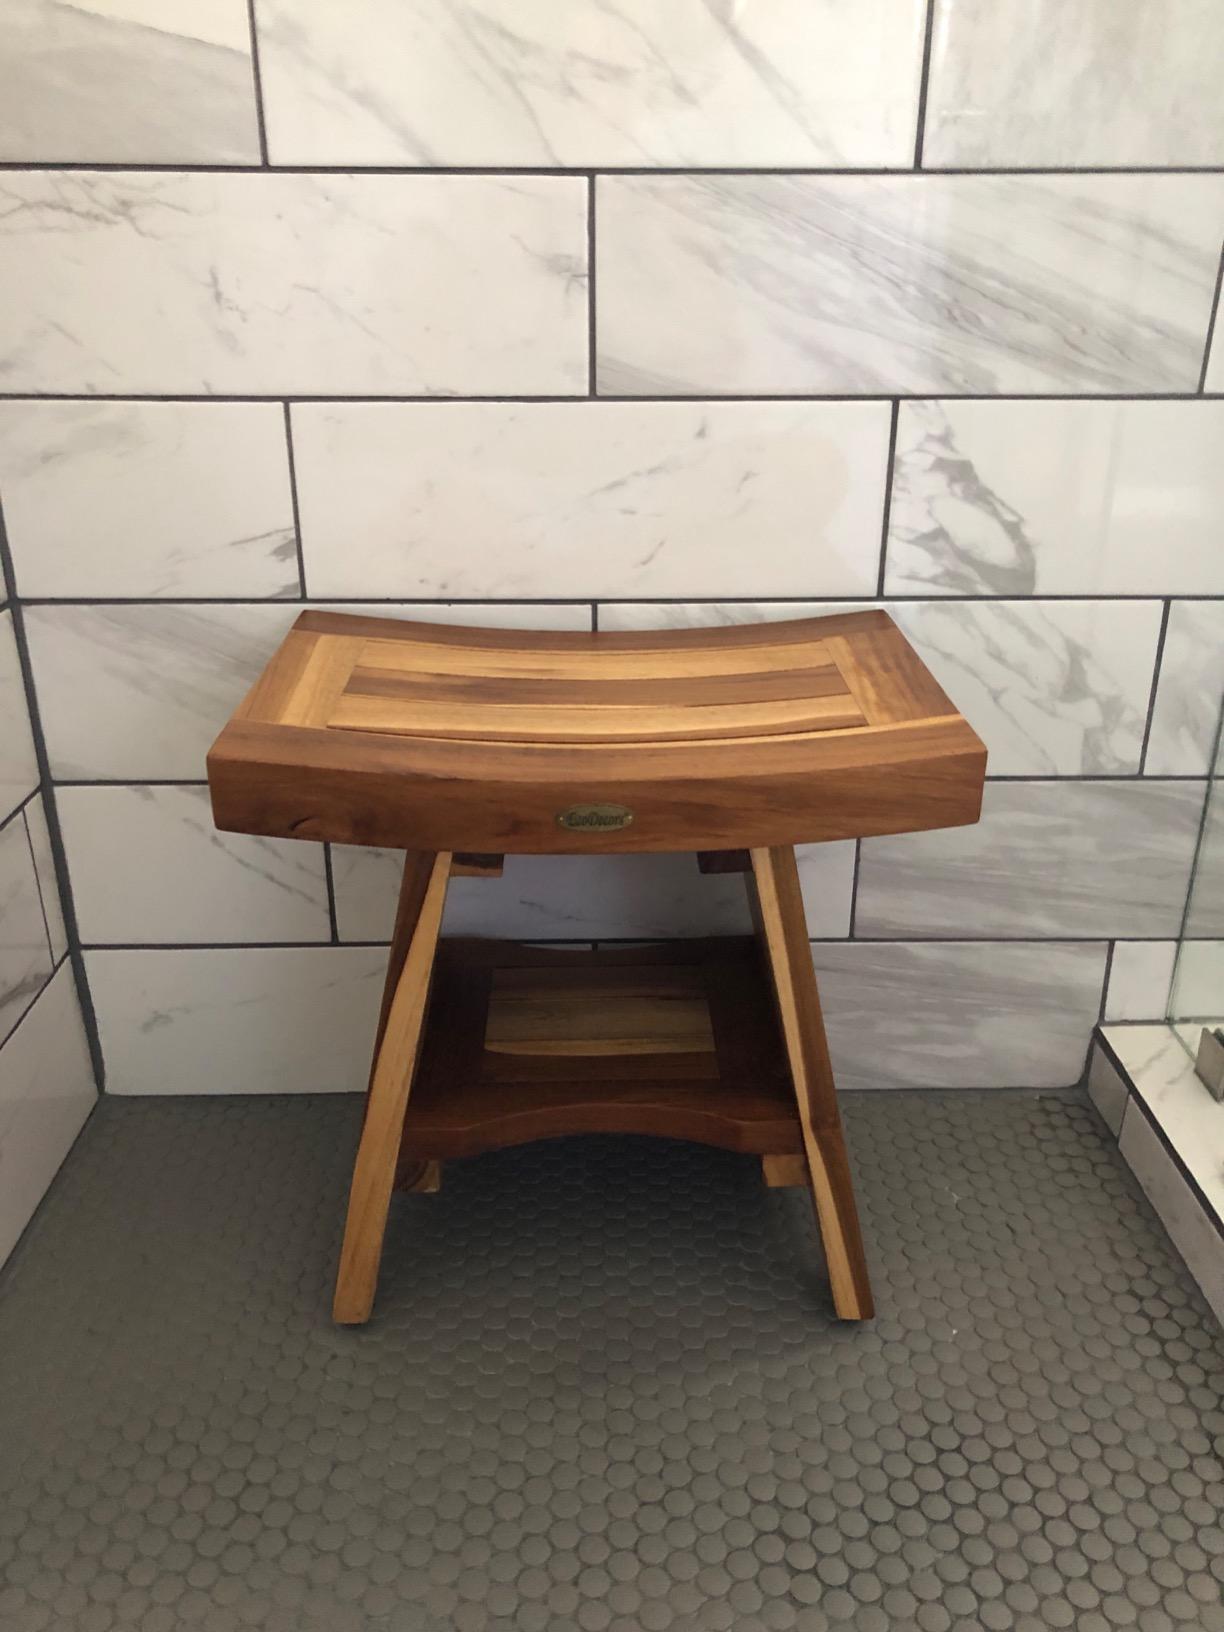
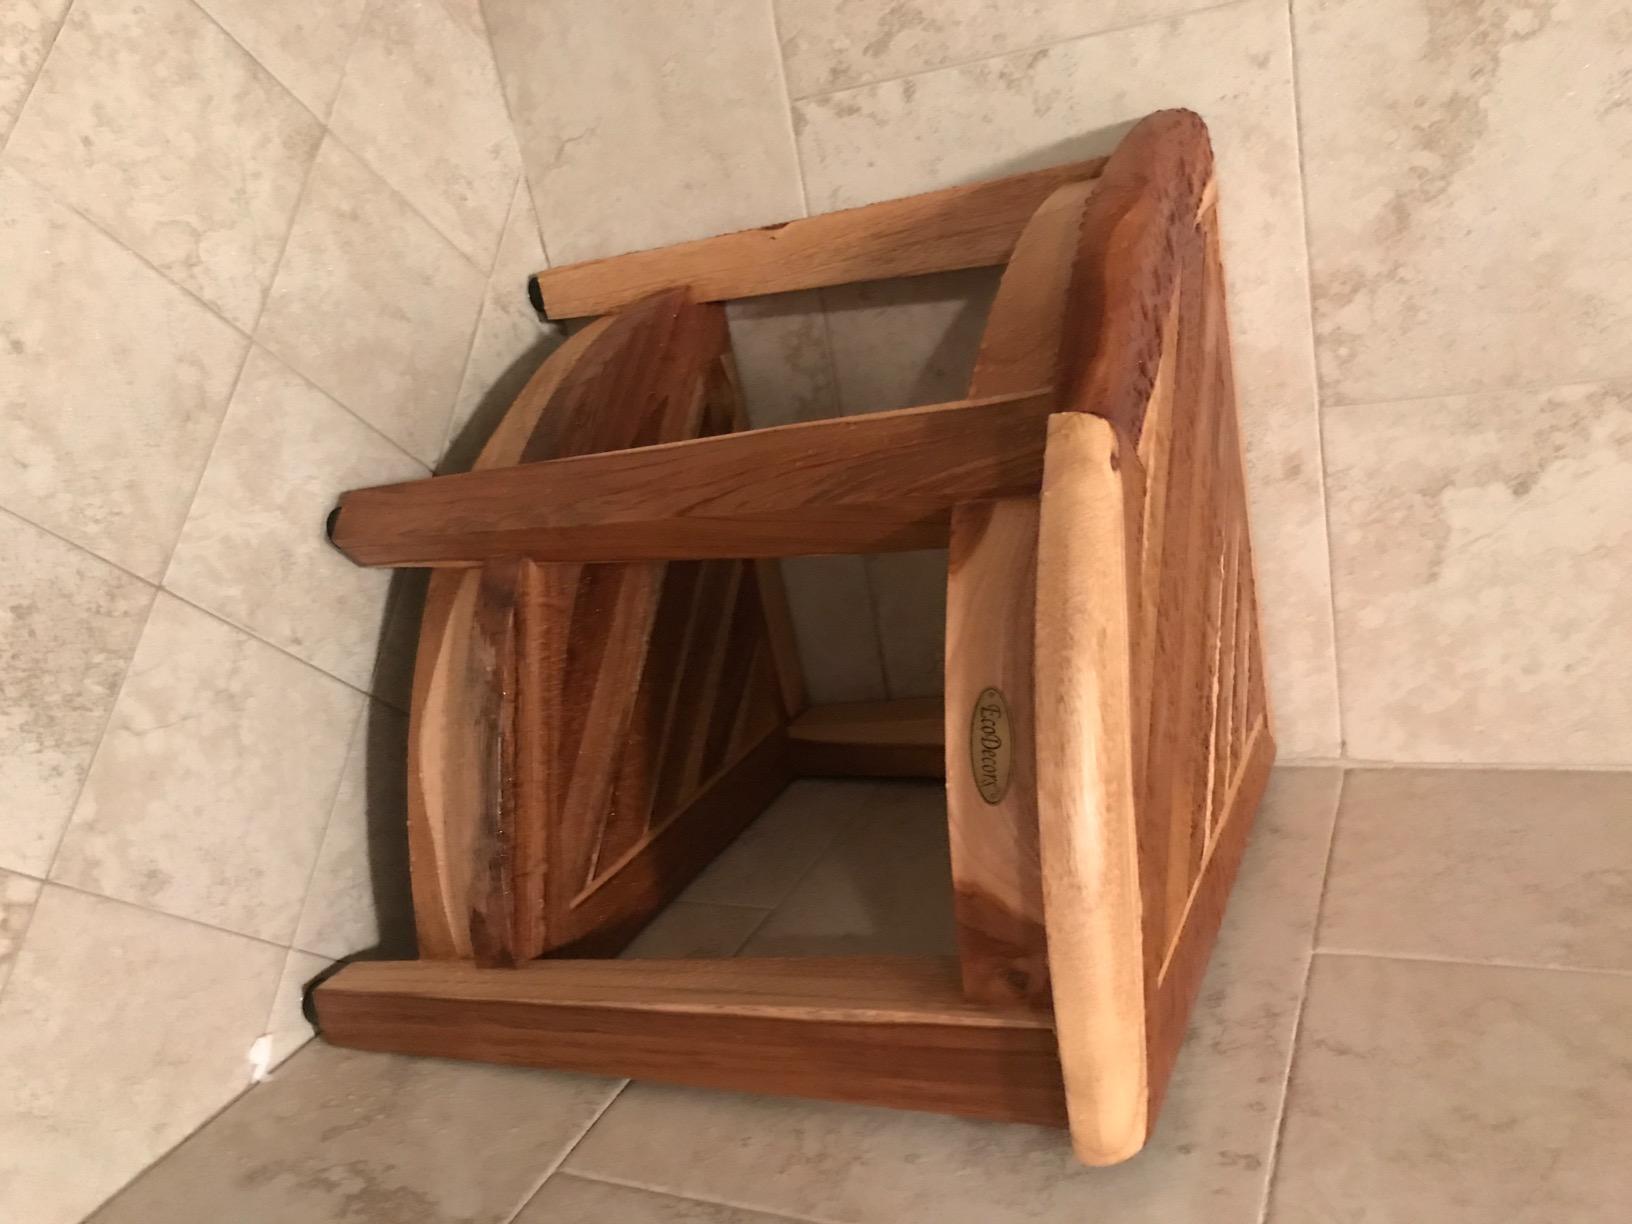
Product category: stool
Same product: no